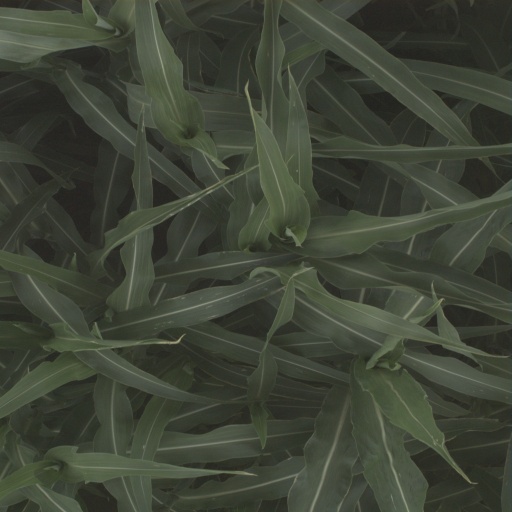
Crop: sorghum